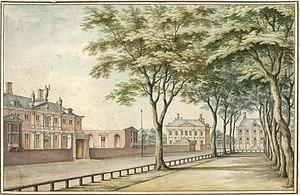
Plein square vu en direction de Korte Vijverberg à gauche Huygens House, au milieu le Mauritshuis et à l'extrême droite de la maison de Louis Adriaan comte de Nassau-Odijk. Sur la droite il y a des arbres sur le Plein.